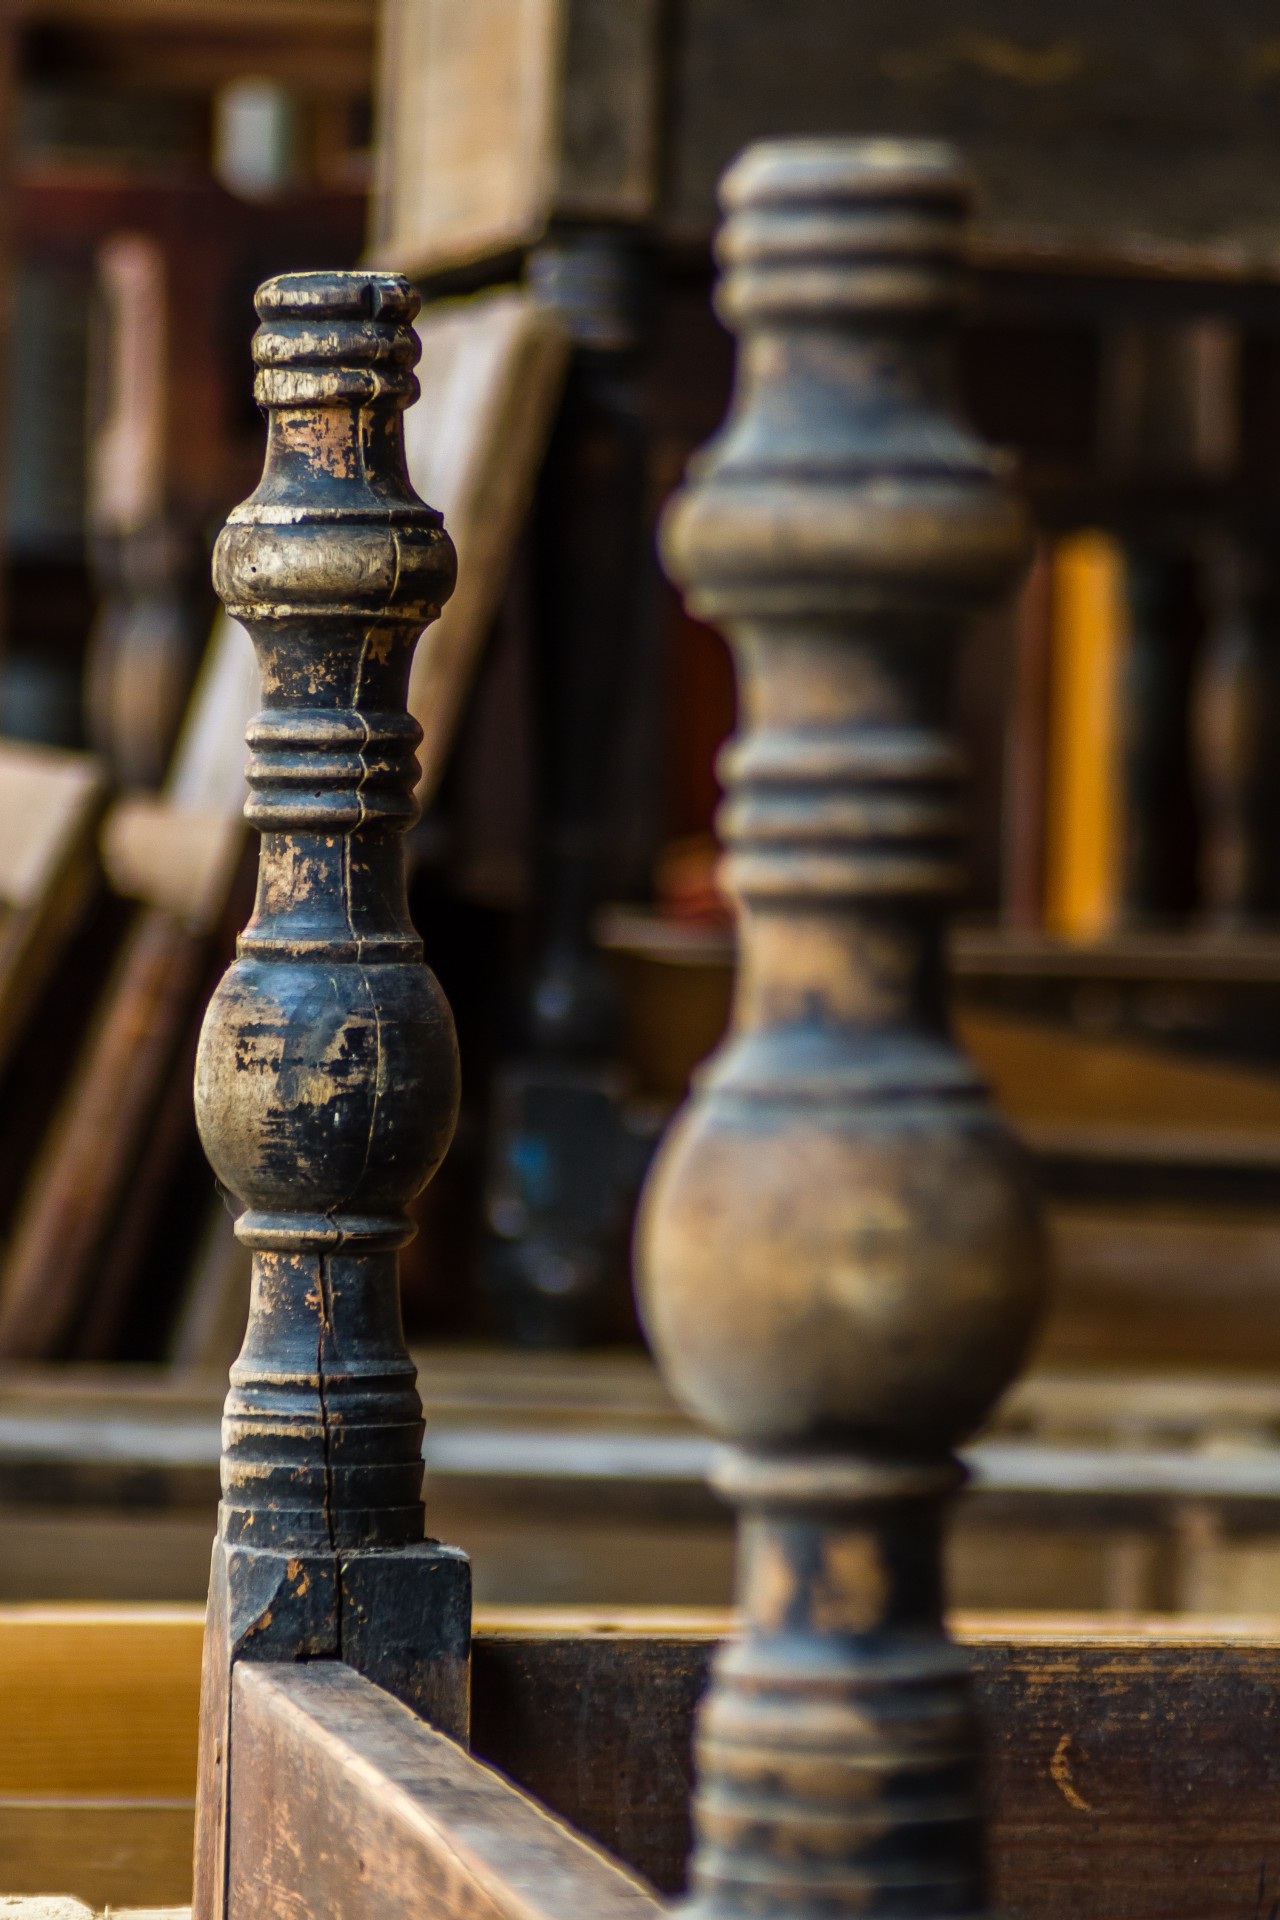
table, structure, wood, antique, old, statue, brown, close up, wooden table, art, worn, temple, carving, below, top, used, consumes, cast off, man made object, ancient history, conversely, table leg